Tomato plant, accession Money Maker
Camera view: horizontal (90 deg, fisheye); turntable rotation: 180 degrees
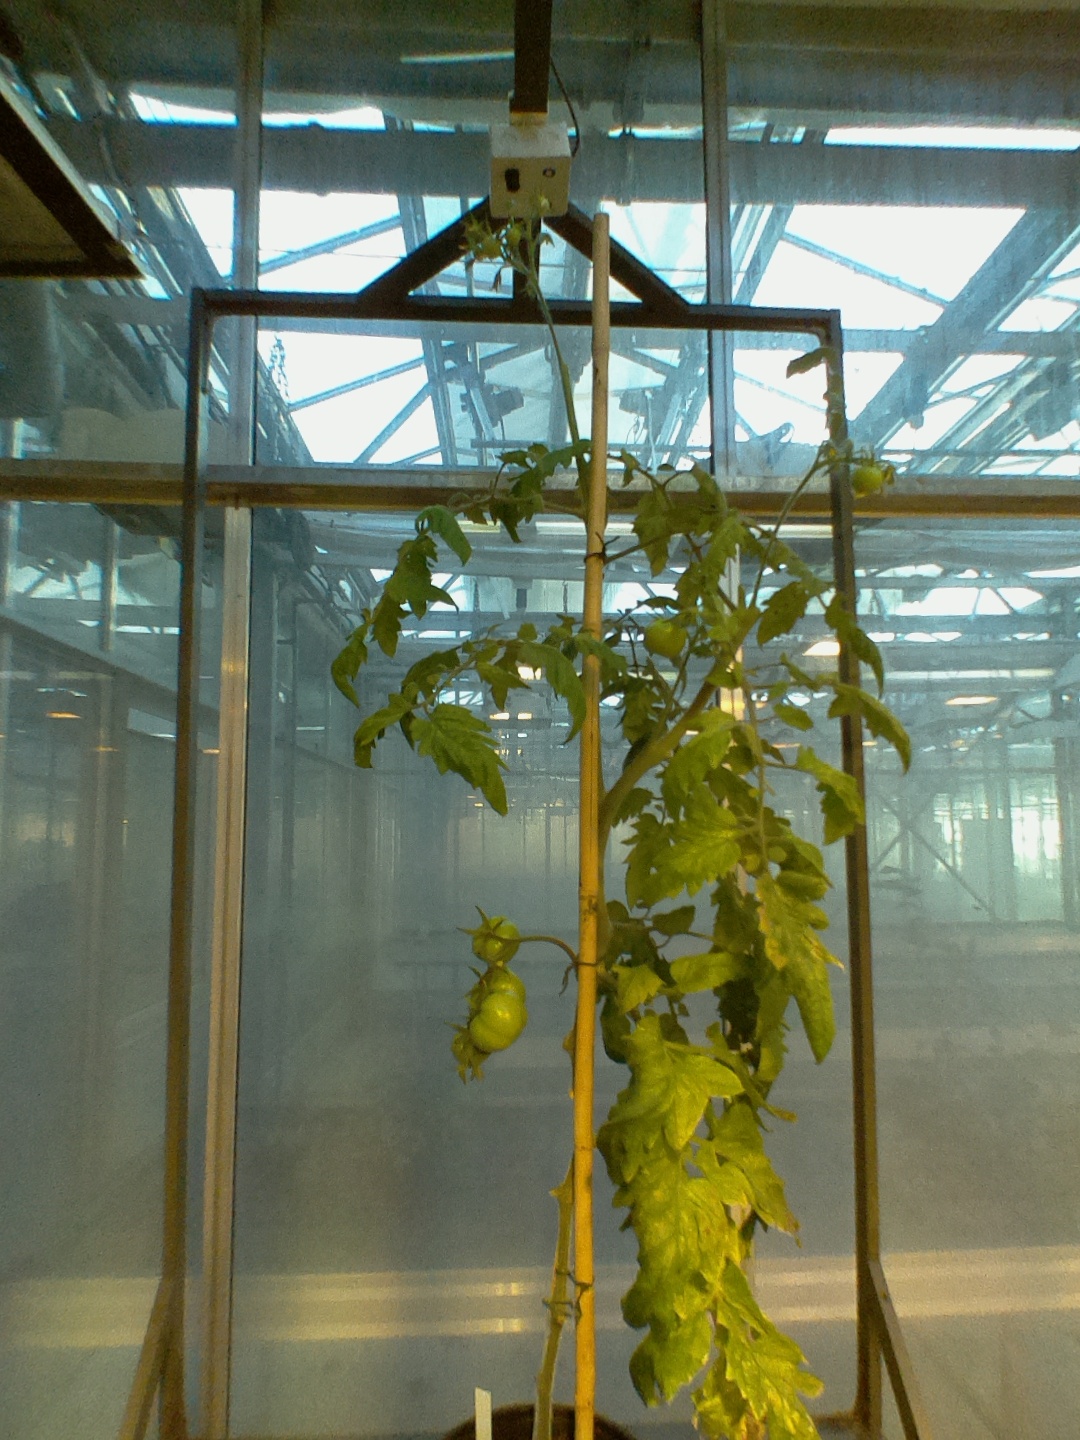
BBCH growth stage 79: 90% -100% of final fruit size